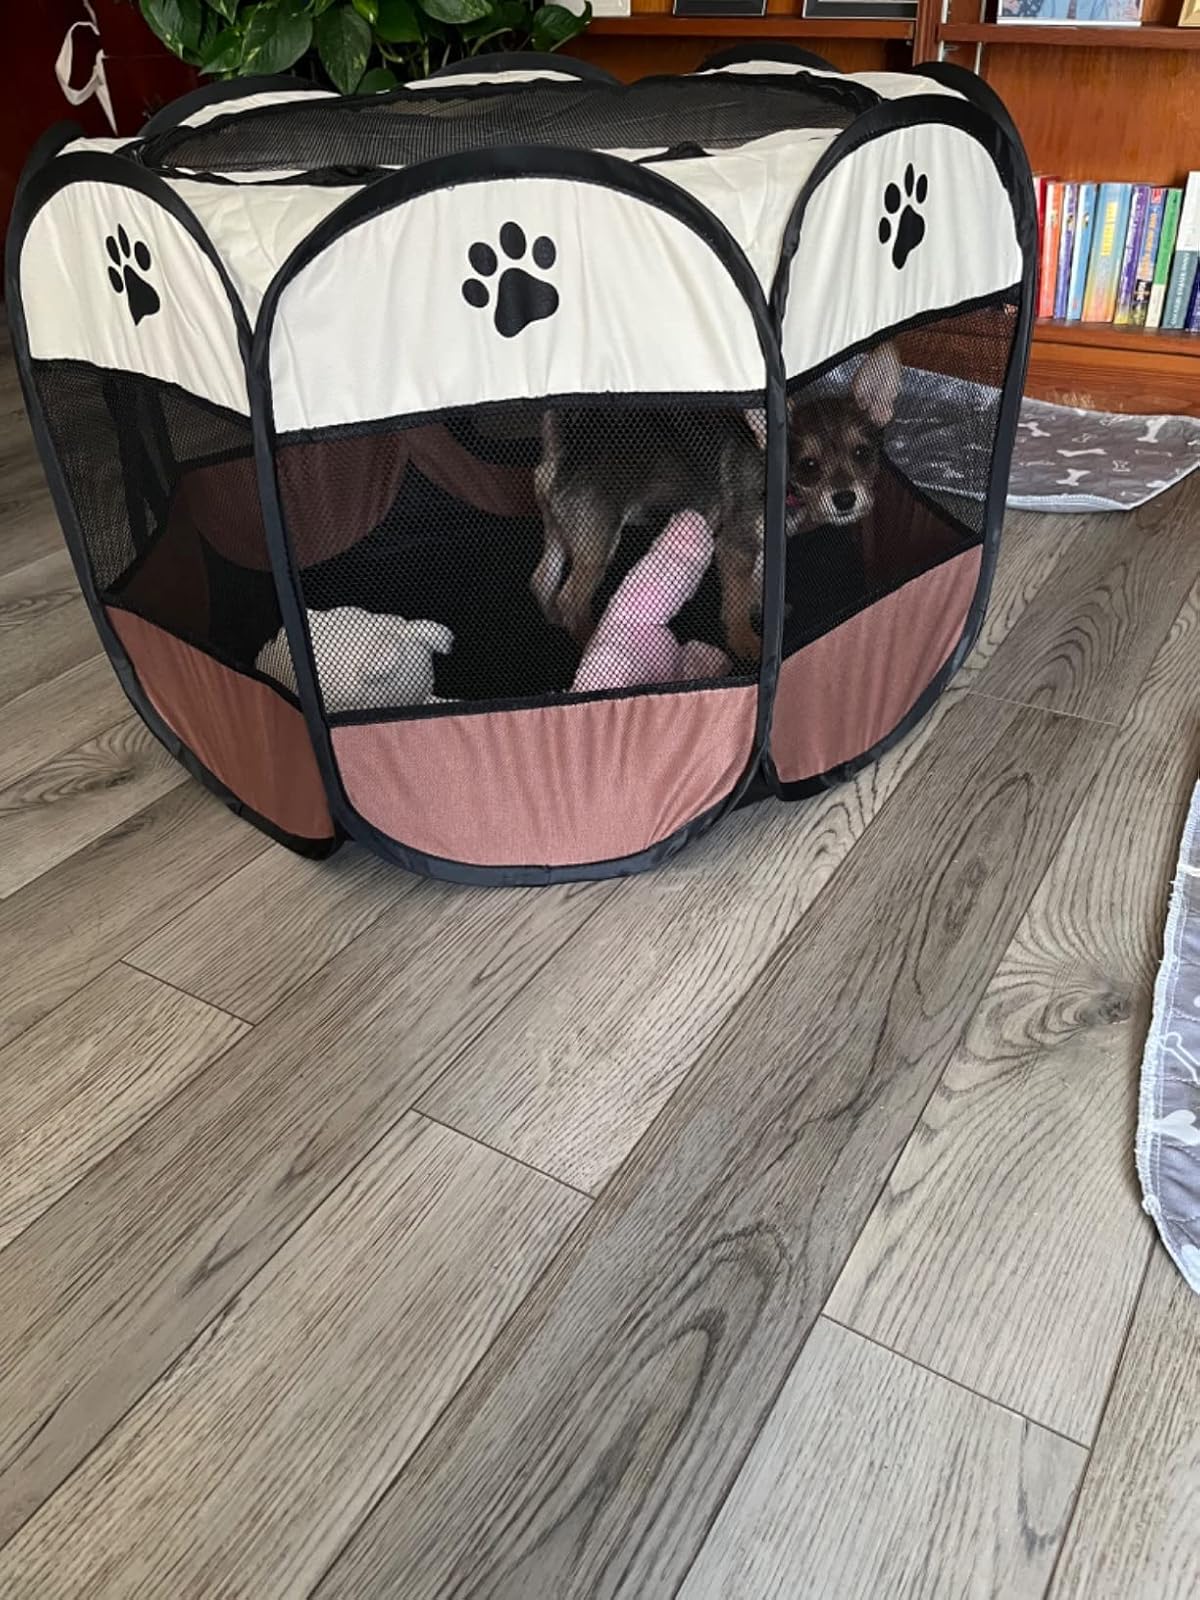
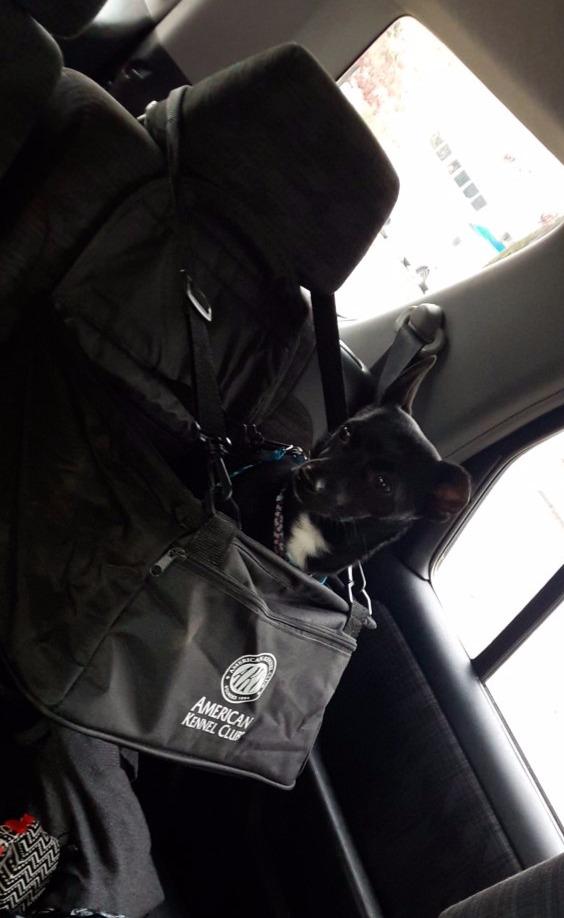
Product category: items_kennel
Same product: no